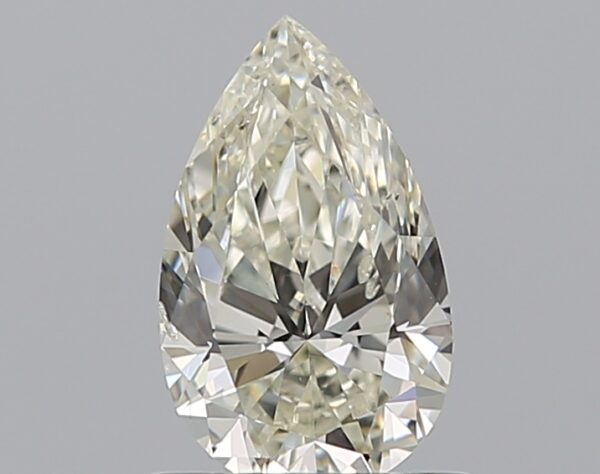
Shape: pear
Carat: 0.75
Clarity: SI1
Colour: K
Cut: EX
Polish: EX
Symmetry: VG
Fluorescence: ST
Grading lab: GIA
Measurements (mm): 8.13 x 4.92 x 3.09